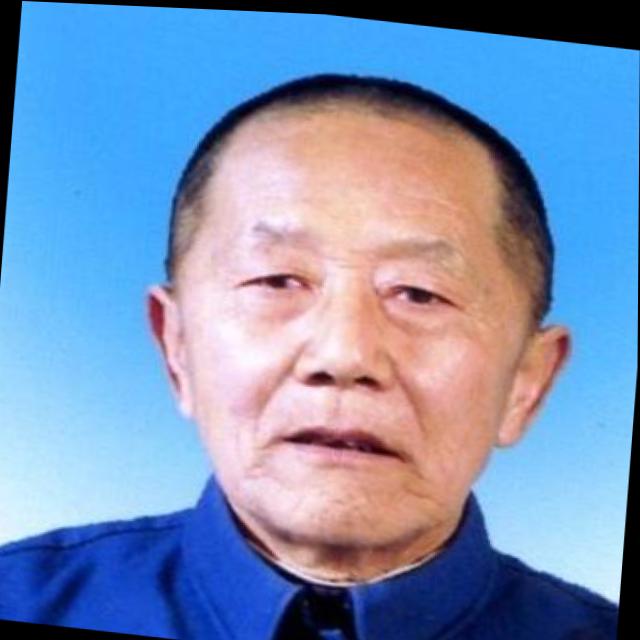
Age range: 65+